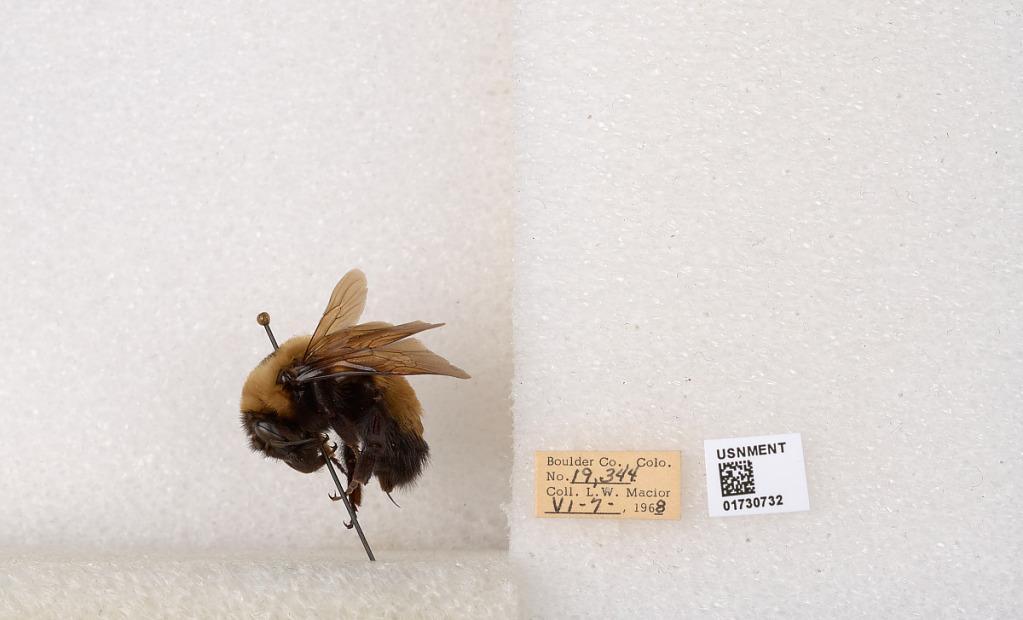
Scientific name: Bombus (Bombus) nevadensis Cresson
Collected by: L. Macior
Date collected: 1968-6-7
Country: United States
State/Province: Colorado
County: Boulder
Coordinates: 40.0925, -105.358